Ontario Public Service Employees Union

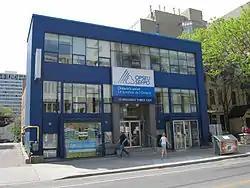
An OPSEU union hall in the Church and Wellesley neighbourhood of Toronto.

The current President is JP Hornick, who was elected to the position in April 2022. The labour expertise of President Hornick is recognized by their long-term role as a coordinator of the School of Labour at George Brown College. Hornick won election by beating out three other candidates for the position at the 2022 OPSEU/SEFPO Convention. Laurie Nancekivell is the union's First Vice-President/Treasurer and was also first elected at the 2022 Convention.